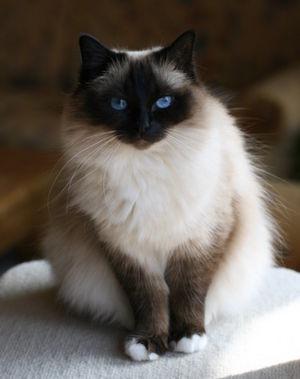
La Birmanie est un pays accueillant huit espèces de félins sauvages et le chat domestique. Parmi les races de chats, le Sacré de Birmanie est originaire du pays.
Le sacré de Birmanie, ou birman, est une race de chat originaire de France. Ce chat de taille moyenne est caractérisé par sa robe à poil mi-long, qui présente le même patron colourpoint que le siamois mais ses pieds sont d'un blanc pur, comme s'il possédait des gants, un élément qui caractérise la race. Les yeux du birman sont d'un bleu profond.
Ci-dessous vous trouverez une liste exhaustive des noms de races acceptant la robe bicolore, toutes fédérations confondues.
La liste des races de chats ci-dessous se présente par ordre alphabétique.